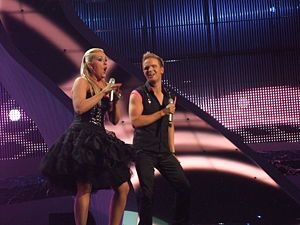
Island i Eurovision Song Contest
Euroband i Beograd (2008)
Island har deltaget 20 gange i Eurovision Song Contest siden deres debut i 1986. Islands bedste placering var i 1999, hvor Selma endte på en 2. plads med sangen All out of luck, kun slået af Sverige til sidst i afstemningen.